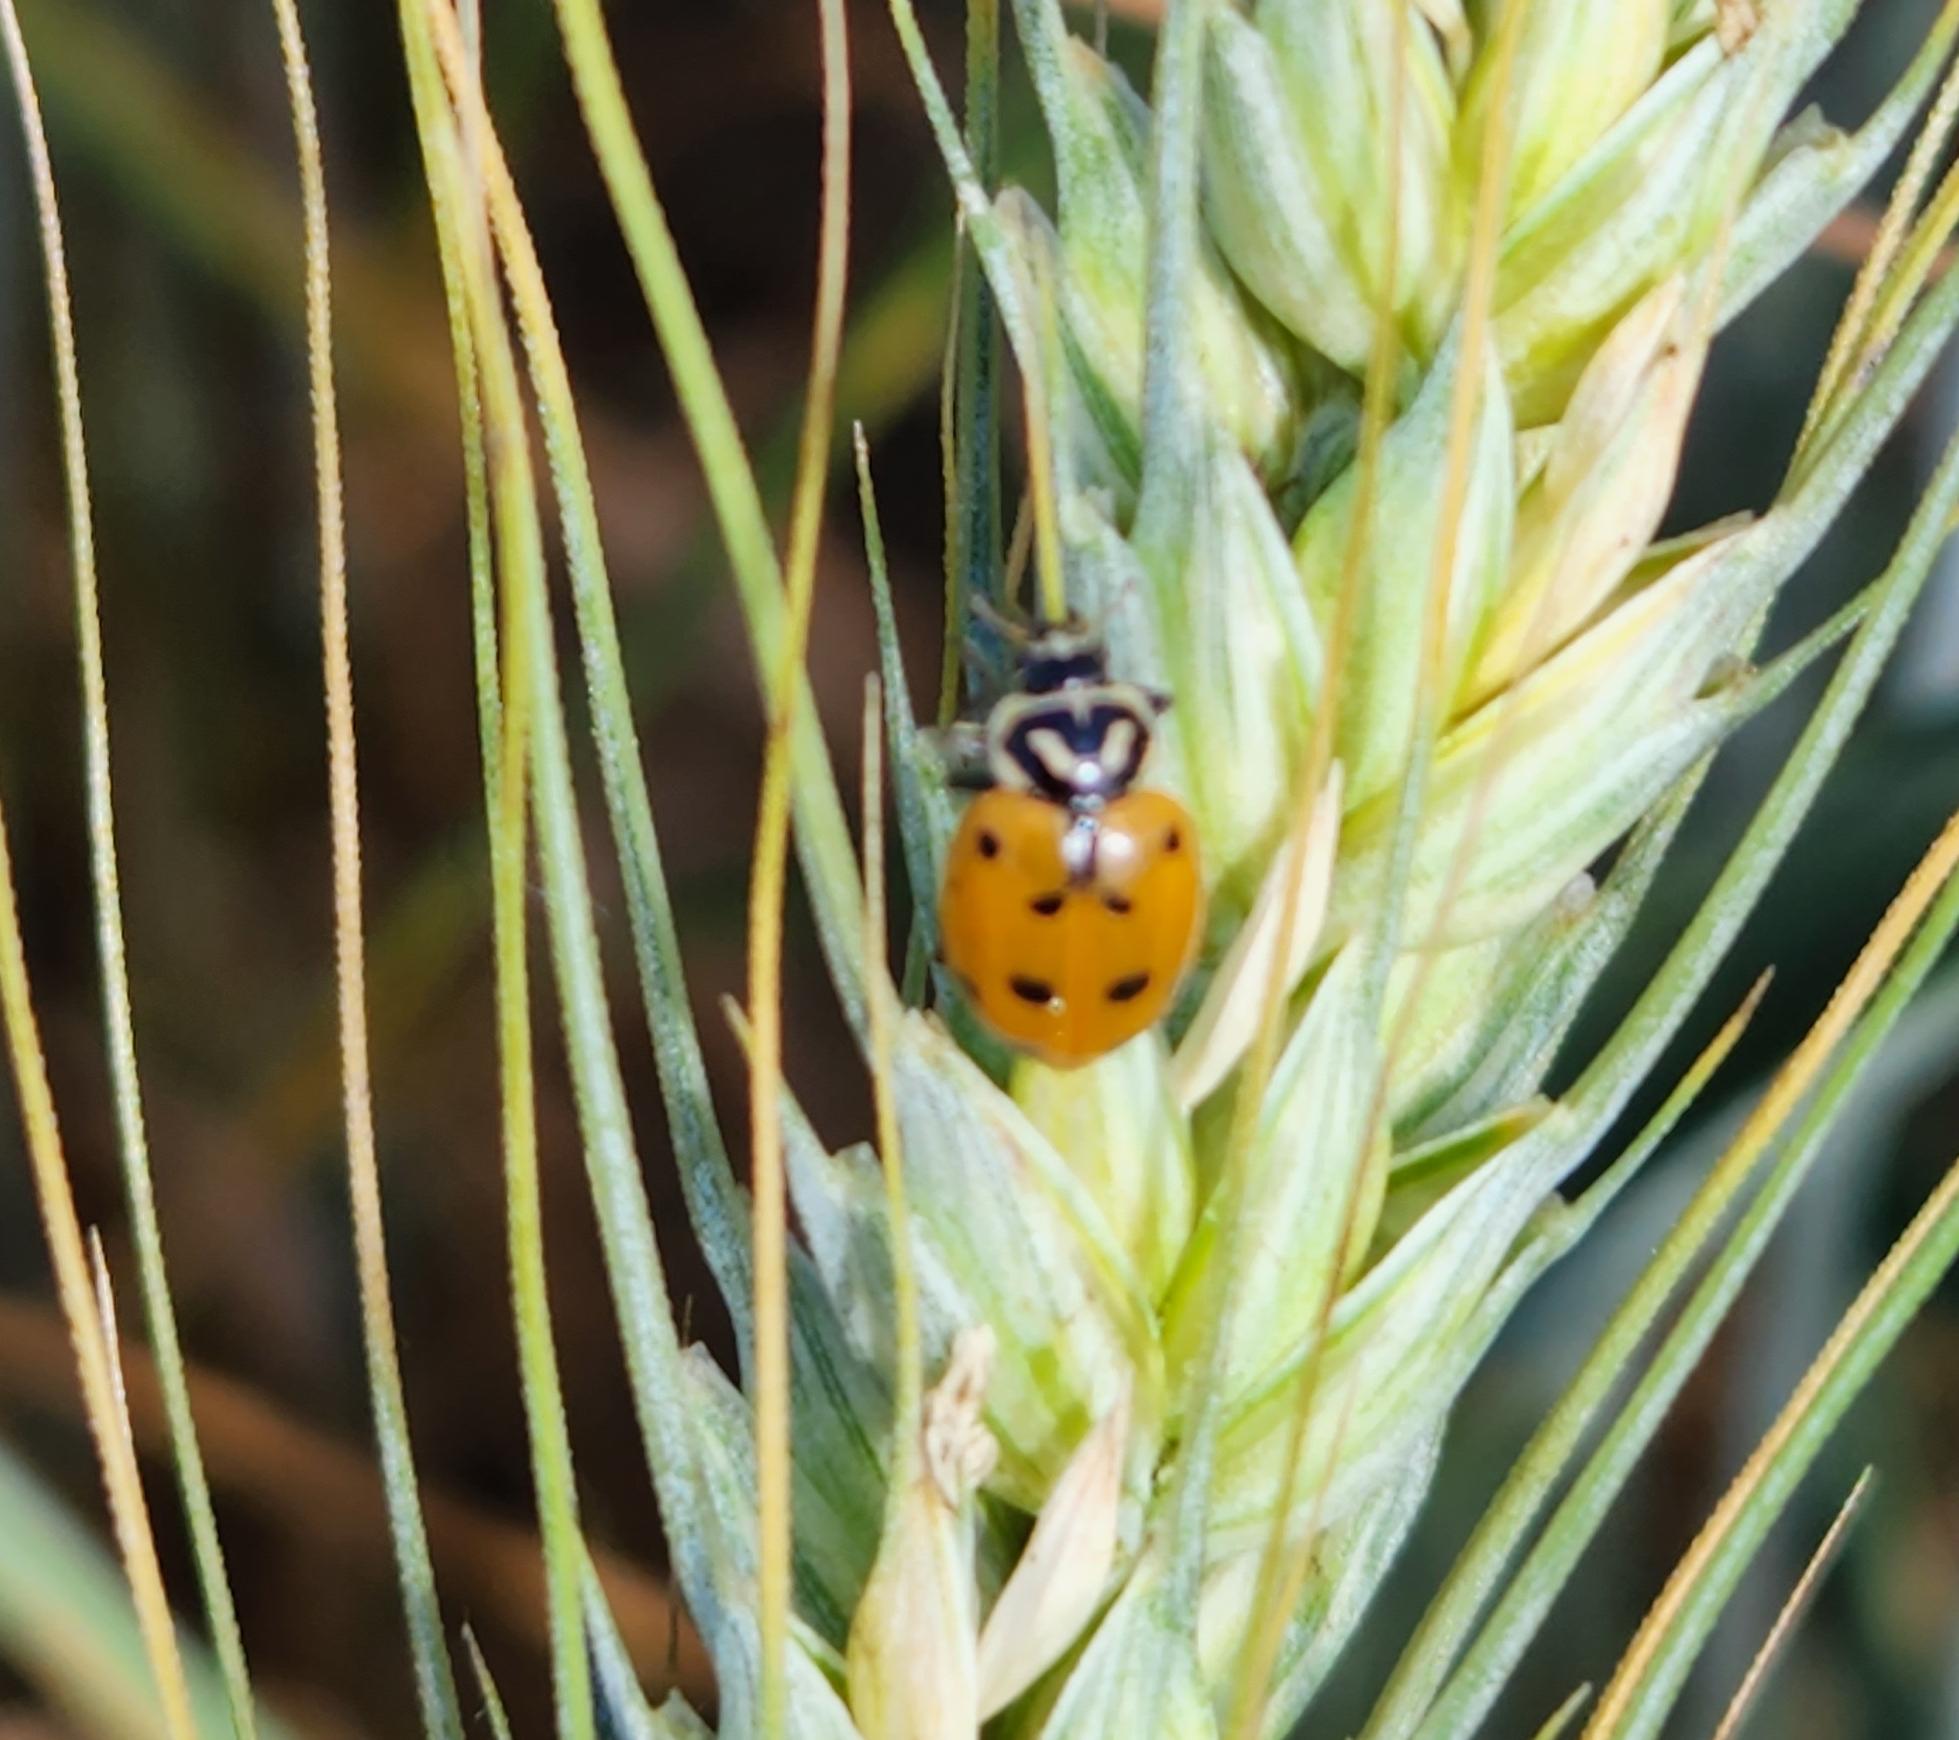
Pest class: predators